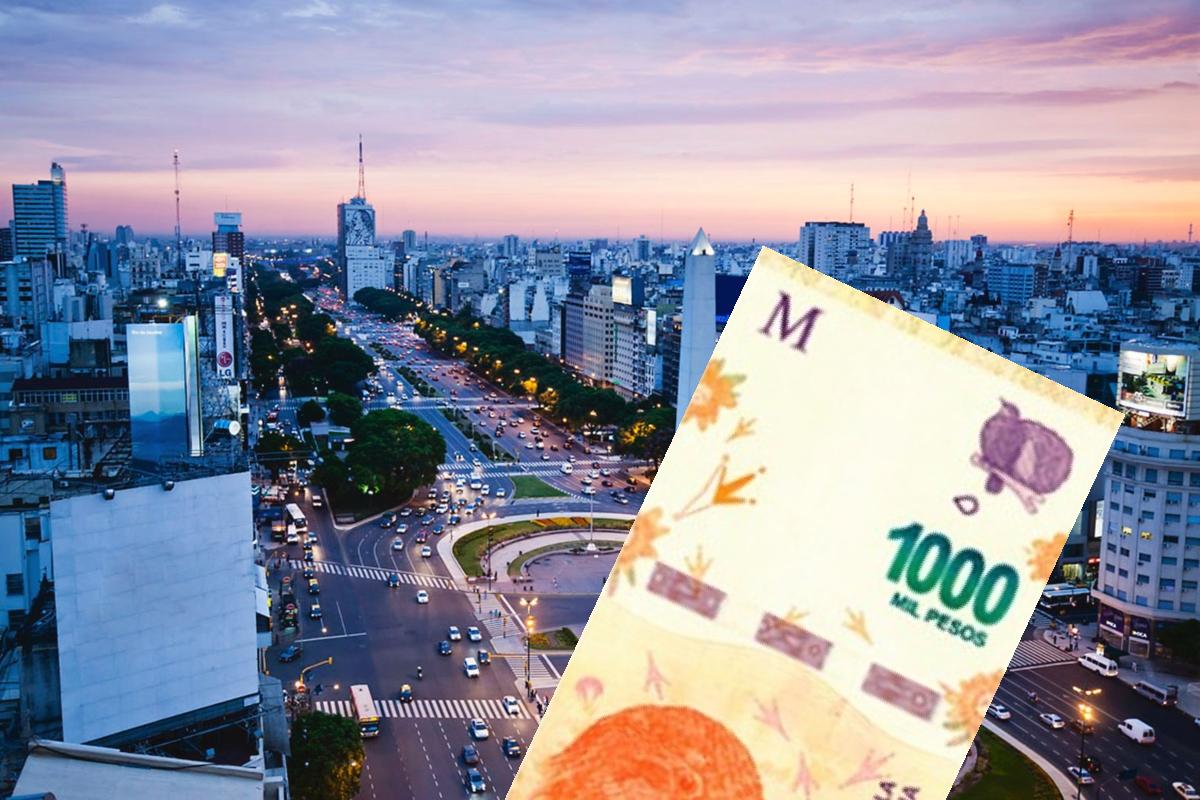
Denominación: 1000